Agriculture in Cuba

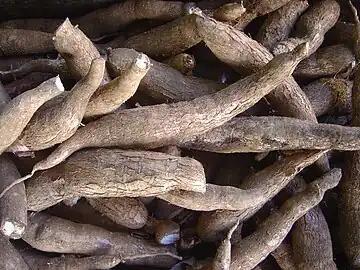
Unprocessed cassava root

Some are planted with cassava. Cassava is native to the Latin American and Caribbean region and is grown in almost every country of the region. Cuba is the second largest producer of cassava in the Caribbean with a production of 300,000 t (2001). However, the yield per hectare is the lowest of all Caribbean countries. Most of Cuba's production is used directly for fresh consumption. Part of the cassava is processed to sorbitol in a plant near Florida, Central Cuba.